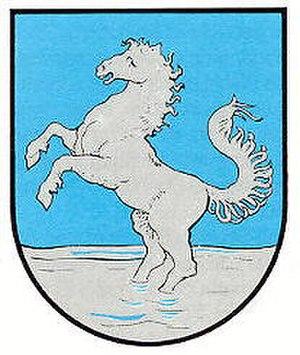
Mittelbach-Hengstbach est un quartier de la ville allemande de Deux-Ponts dans le Land de Rhénanie-Palatinat, situé à la frontière avec le Land de Sarre.